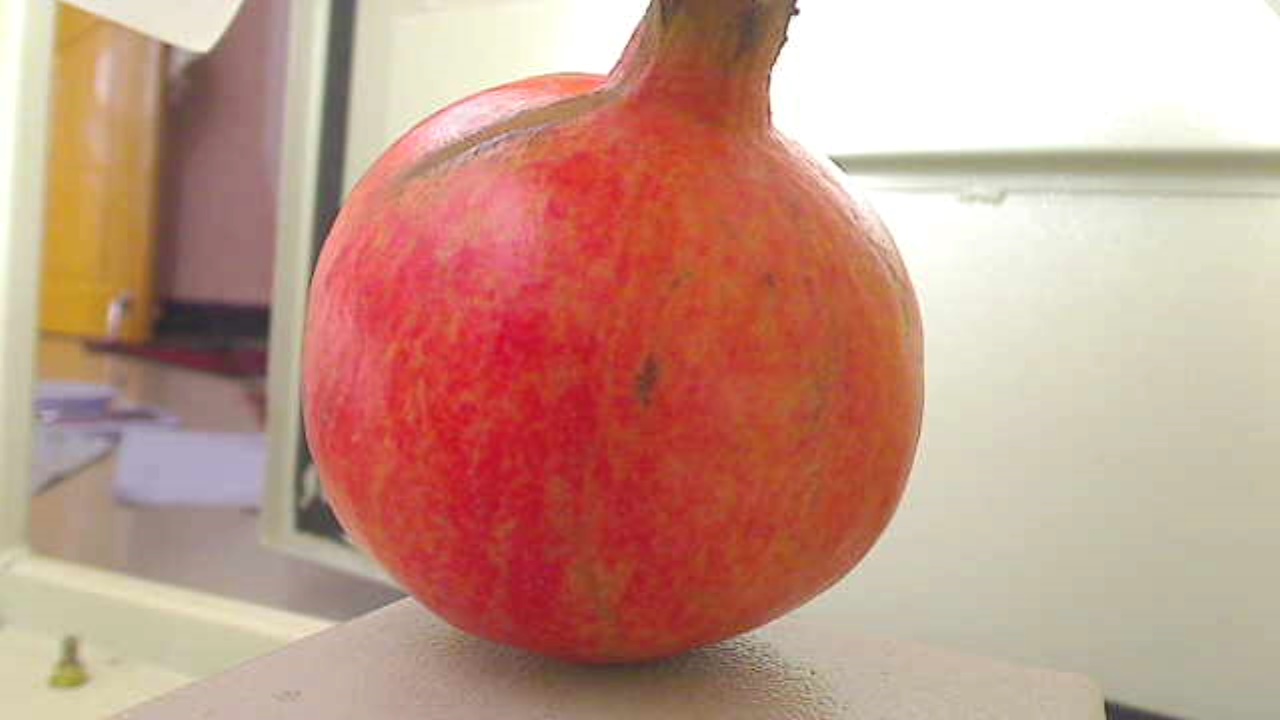
Grade: grade-1
Quality: quality-3